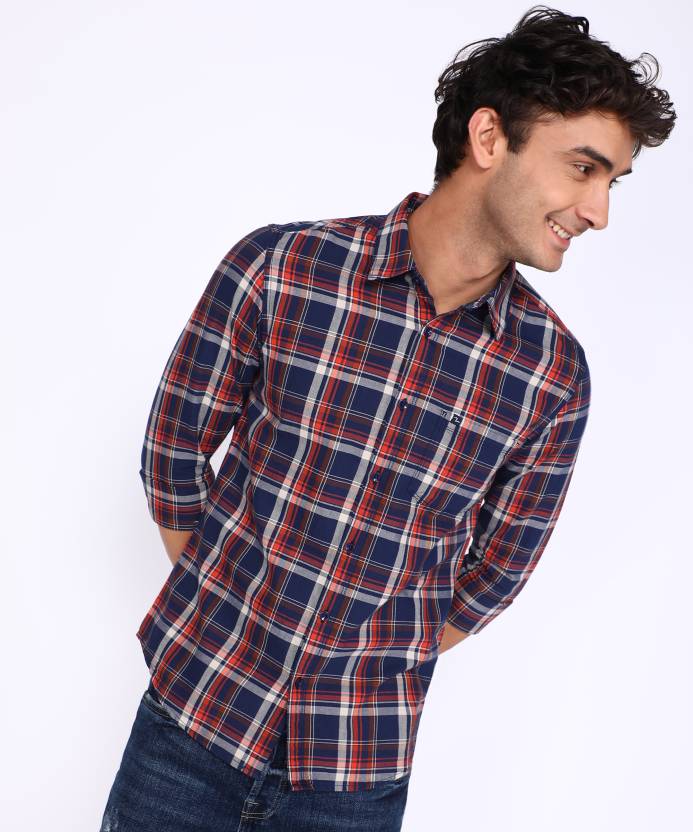
Product: Men Slim Fit Checkered Spread Collar Casual Shirt
Price: ₹1,151
Colors: Blue
Pattern: Checkered